Caddo Parish Confederate Monument

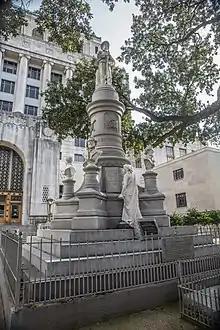
Monument prior to removal from courthouse

The Caddo Parish Confederate Monument is a Confederate monument originally located on the grounds of the Caddo Parish Courthouse in Shreveport, Caddo Parish, Louisiana, in the United States. In 2022, it was moved to private land in rural De Soto Parish.